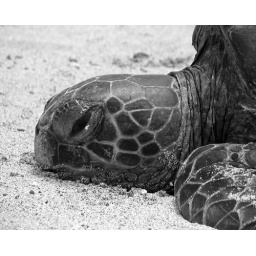
An old sea turtle lies on the beach to get warm at Kaloko-Honokohau Park near Kailua-Kona, HI.